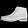
Label: Ankle boot